Johann Sebastian Bach

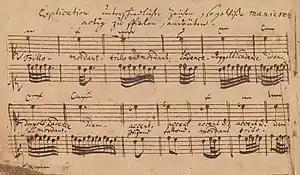
Bach's guide on ornaments as contained in the "Klavierbüchlein für Wilhelm Friedemann Bach"

Four-part harmony predates Bach, but he lived during a time when modal music in Western tradition was largely supplanted by the tonal system. In this system a piece of music progresses from one chord to the next according to certain rules, with each chord characterised by four notes. The principles of four-part harmony are found not only in Bach's four-part choral music; he also prescribes it for instance in figured bass accompaniment. The new system was at the core of Bach's style. Some examples of this characteristic of Bach's style and its influence: